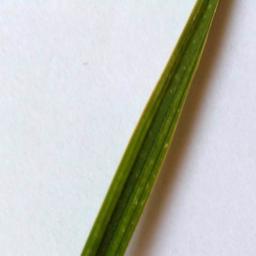
Label: Rice___Healthy